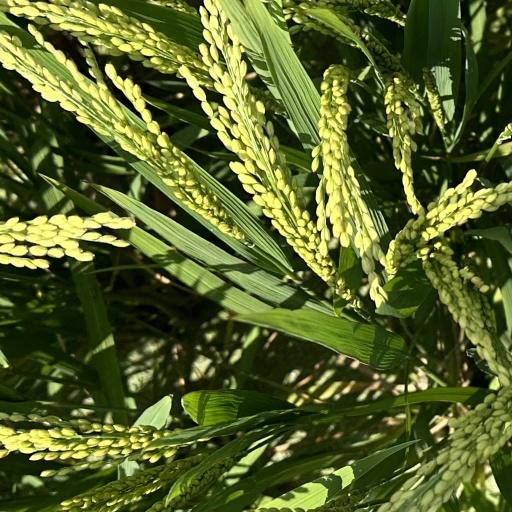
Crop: rice